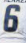
Number: 6